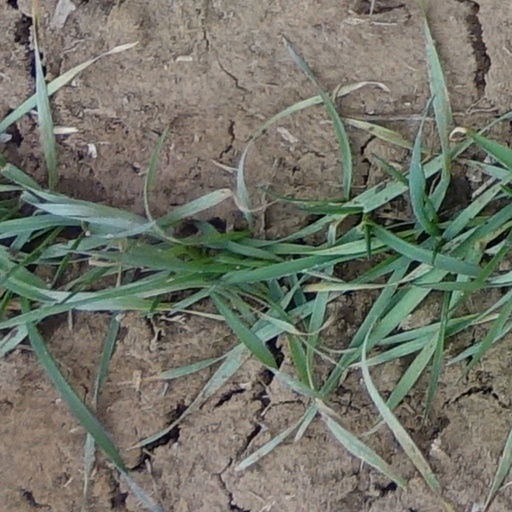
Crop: wheat